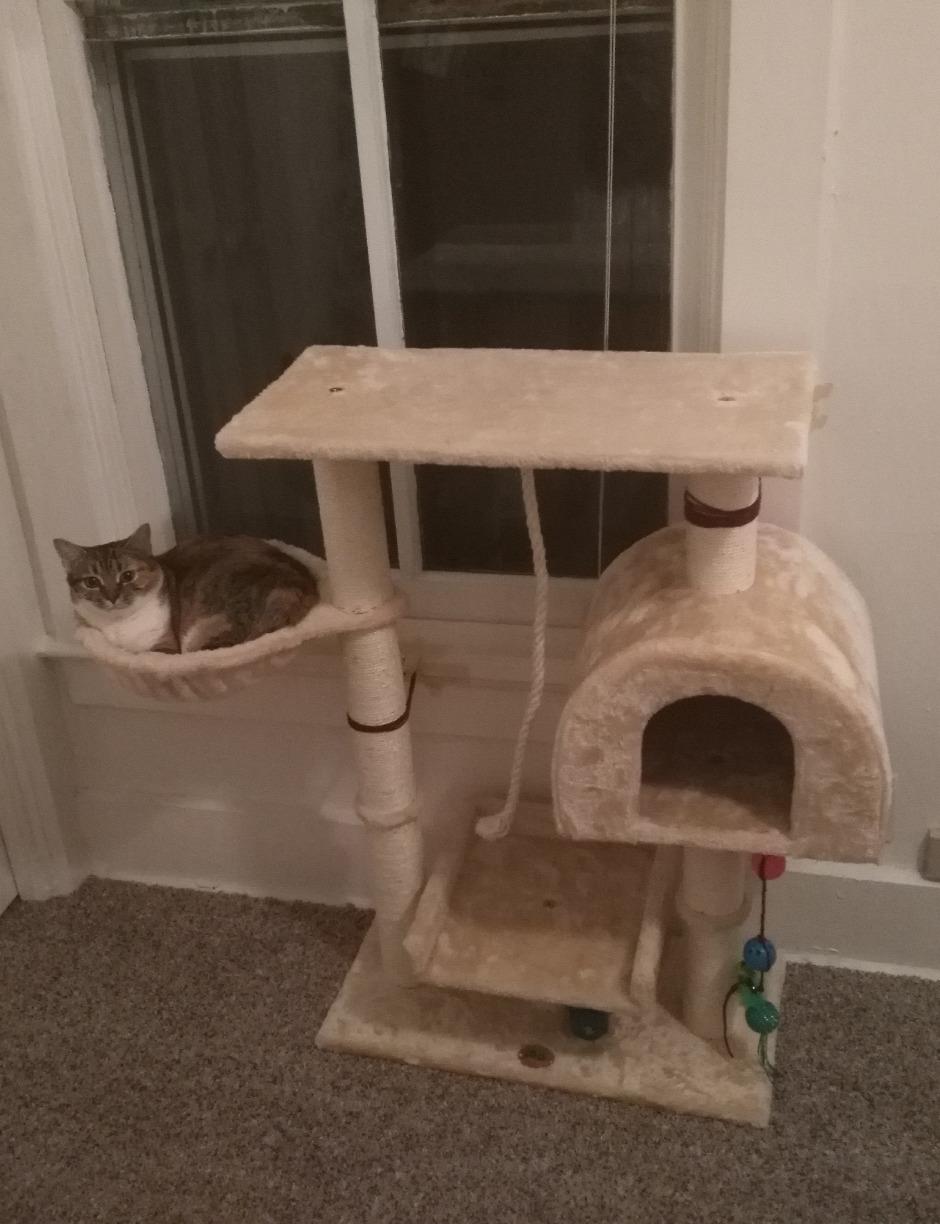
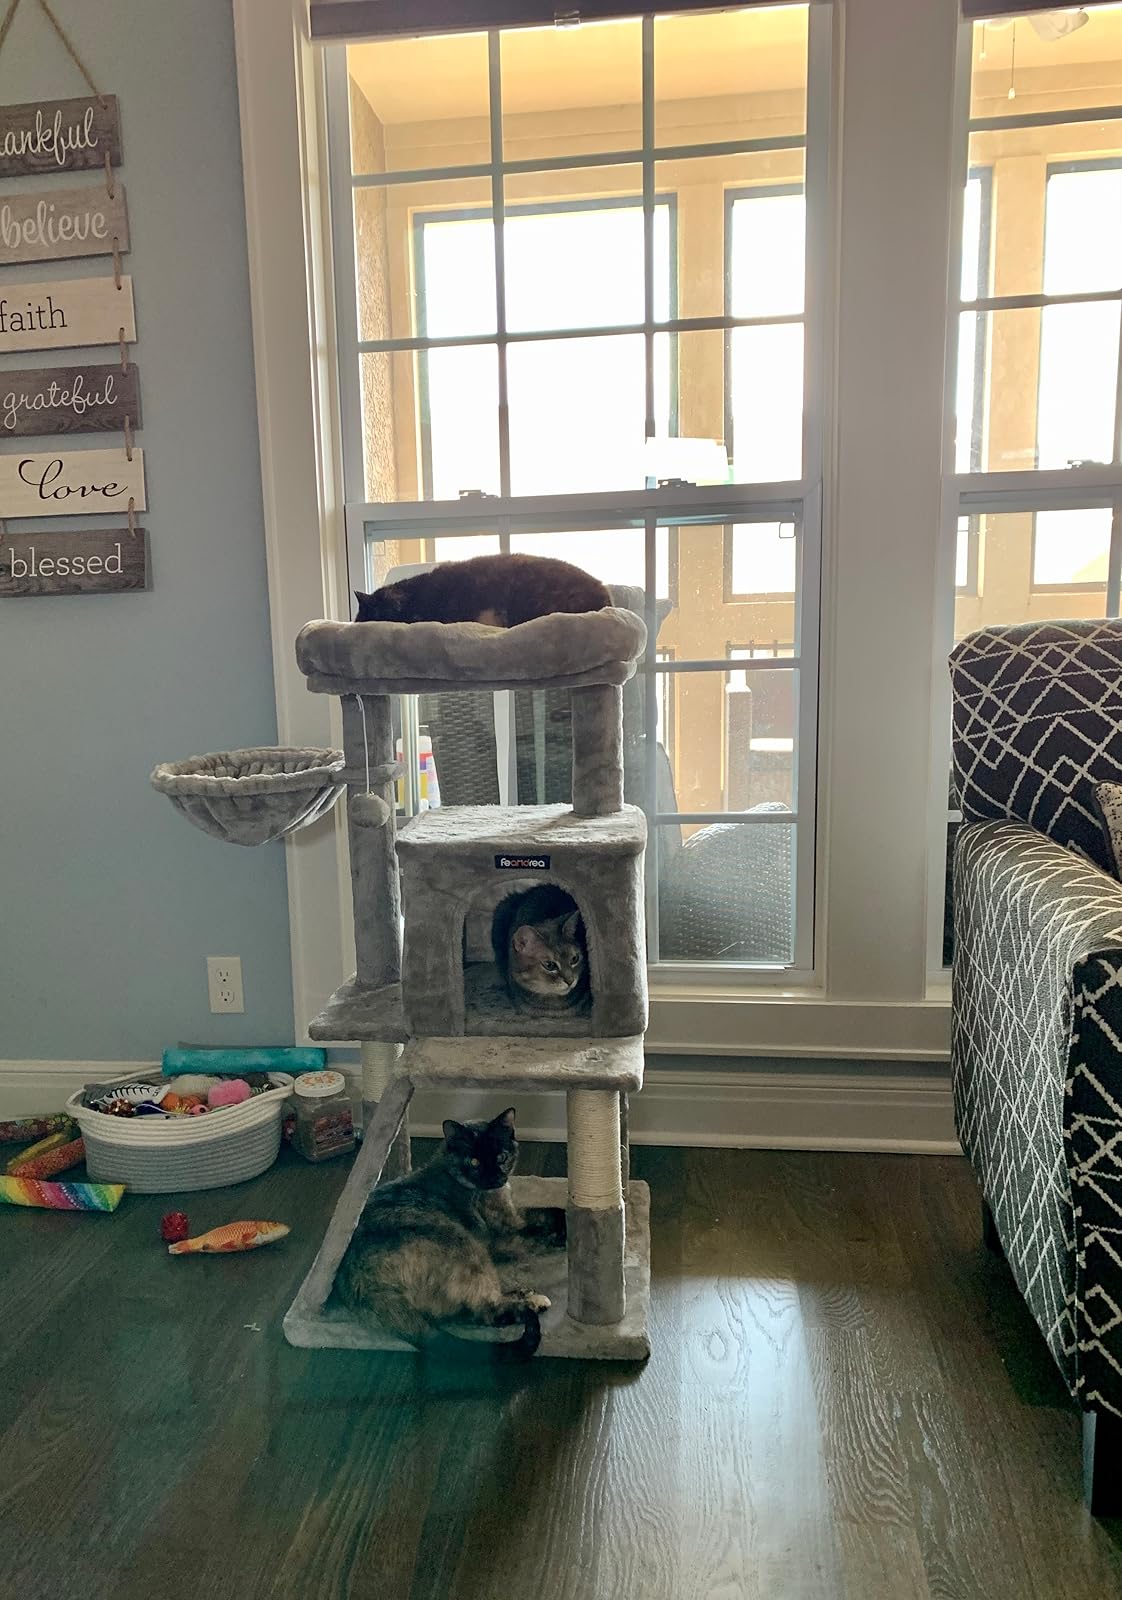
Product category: items_cat tree
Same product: no